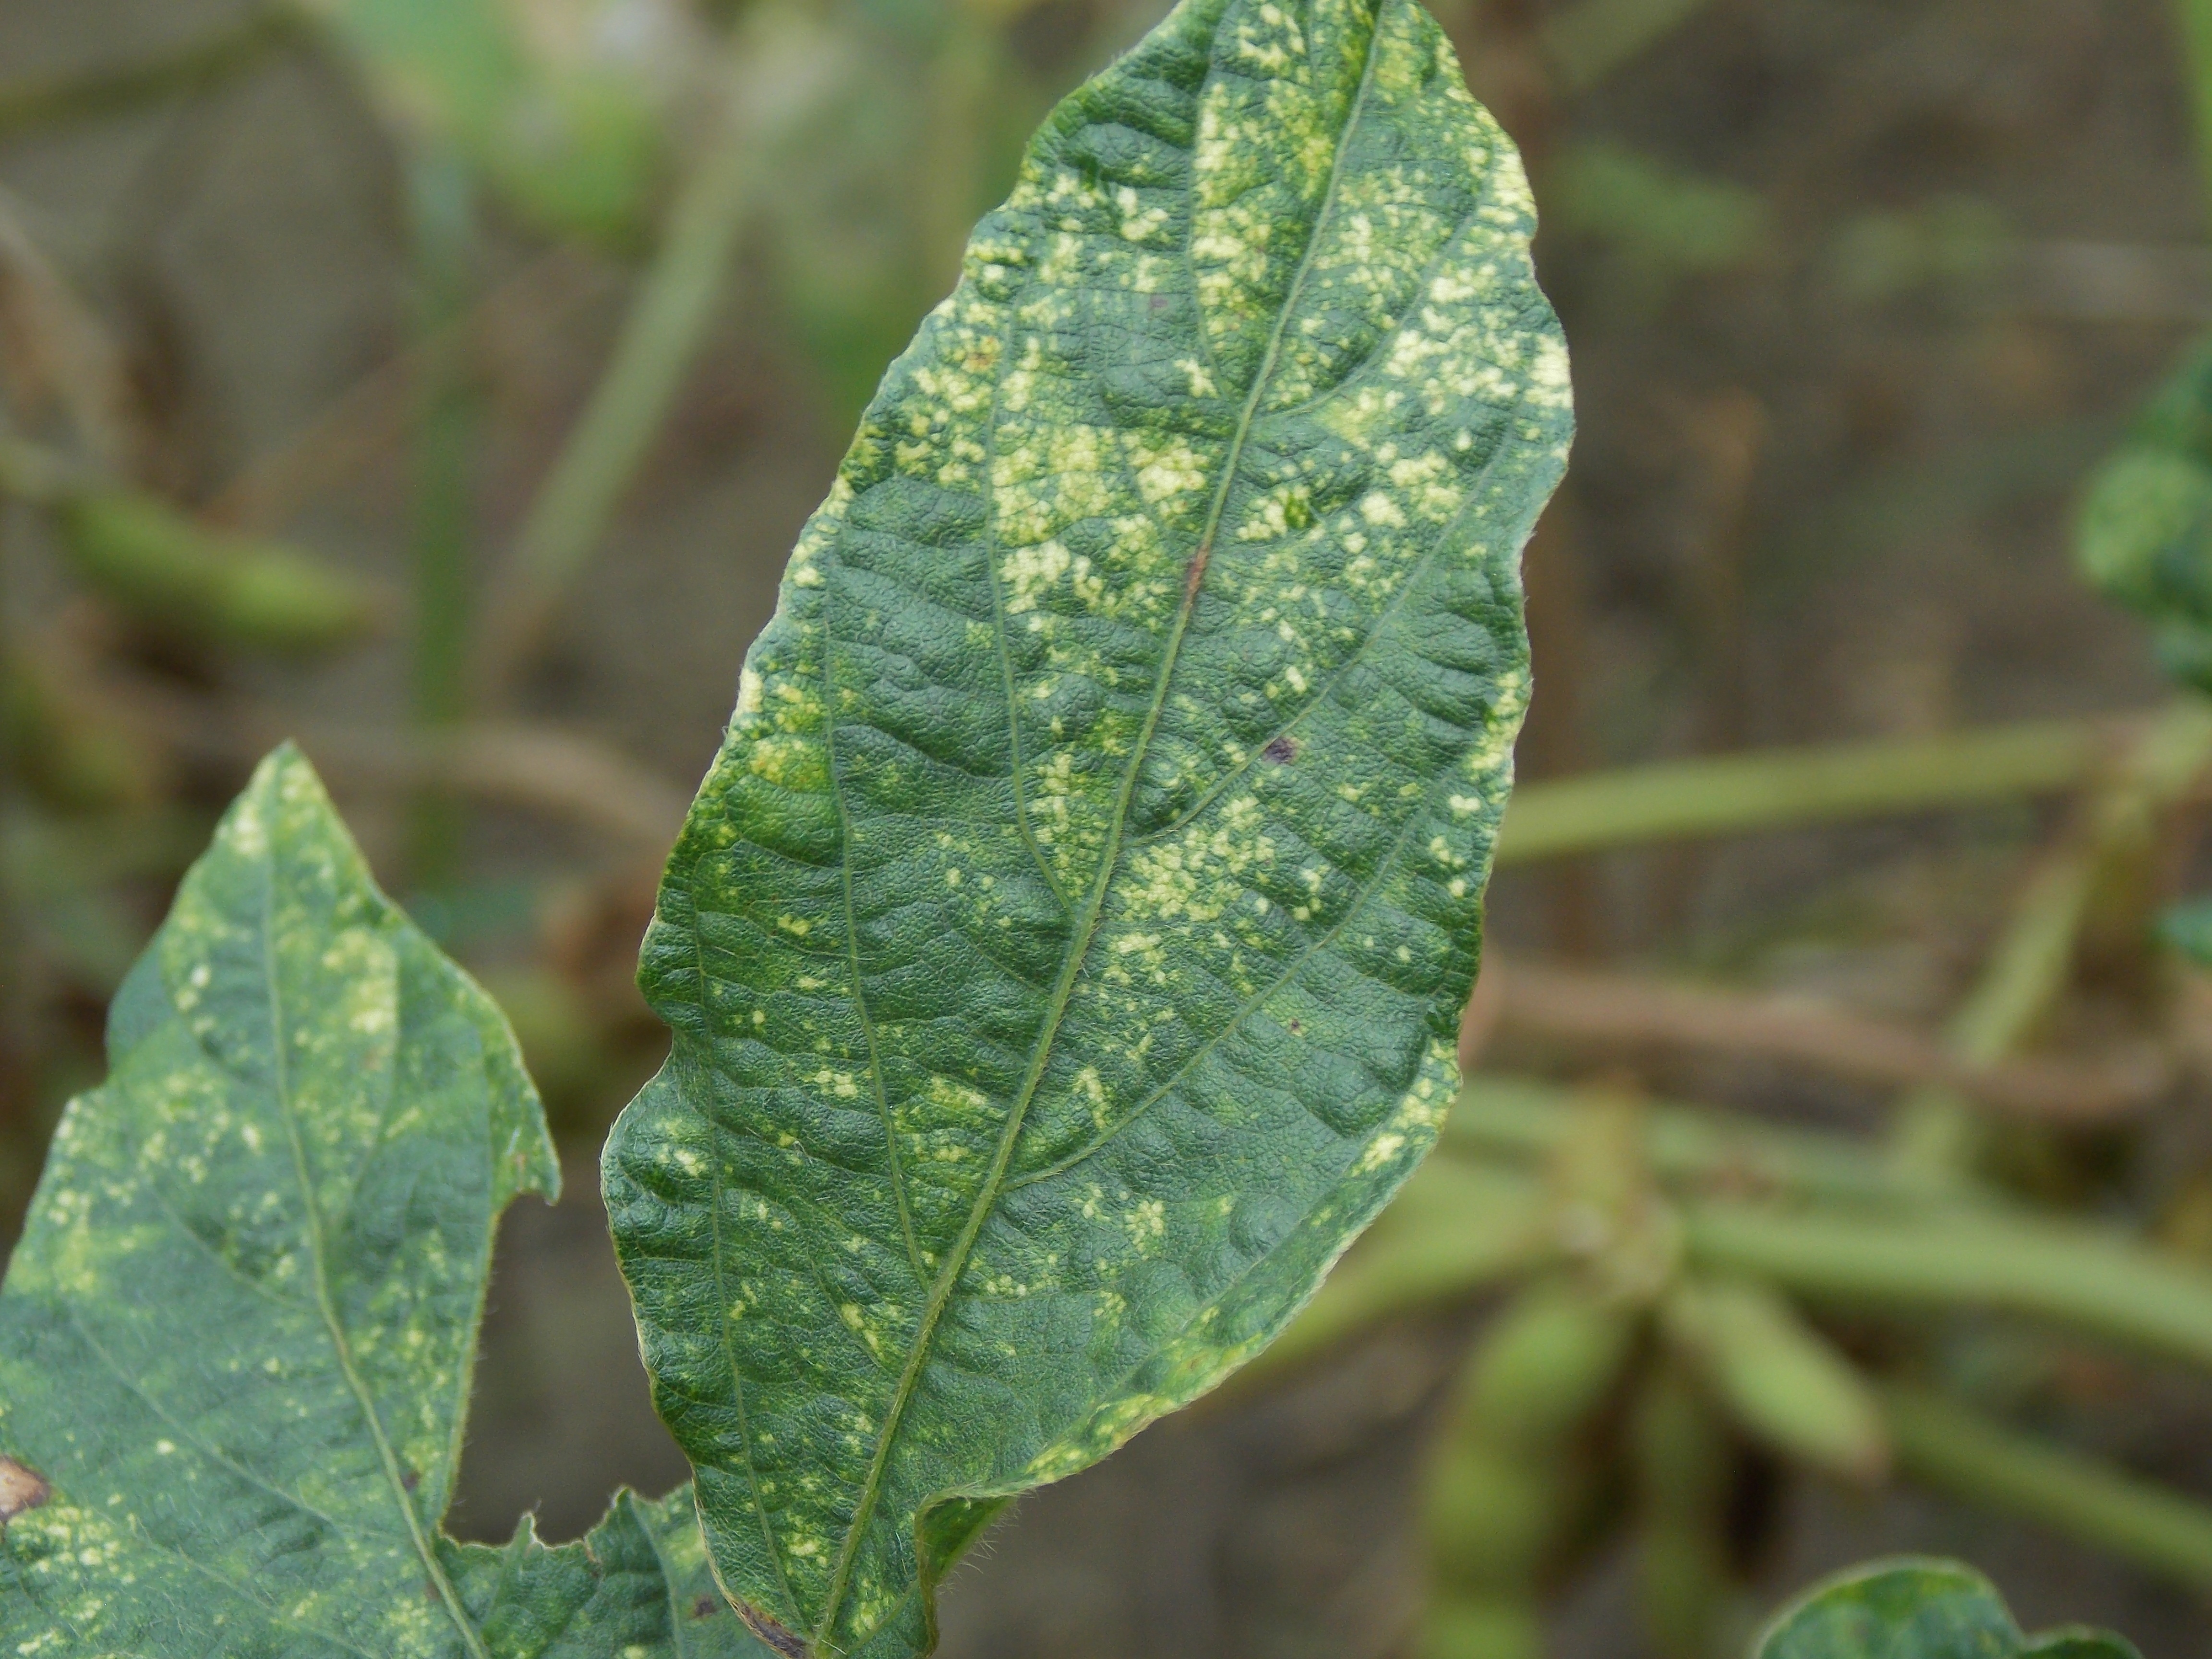
Label: Disease